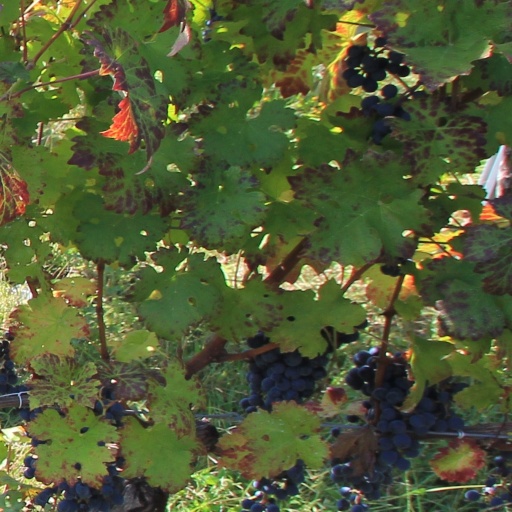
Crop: grape